Derby Works

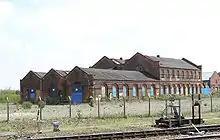
The Midland Counties Railway workshop in 2006

In 1841, problems were becoming apparent with the heat of the exhaust gases through the fireboxes of the locomotives, and the North Midland works assisted George Stephenson in the design of his Long Boiler locomotive In the same year, the Midland Counties locomotive "Bee" (formerly "Ariel") was fitted with Samuel Hills Smoke Consuming Apparatus in an attempt to conform to the Government's insistence that they should consume their own smoke. This experimentation was carried on with the use of a brick arch in the firebox to use the cheaper coal instead of coke, but it was initially unsuccessful.